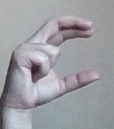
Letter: thal